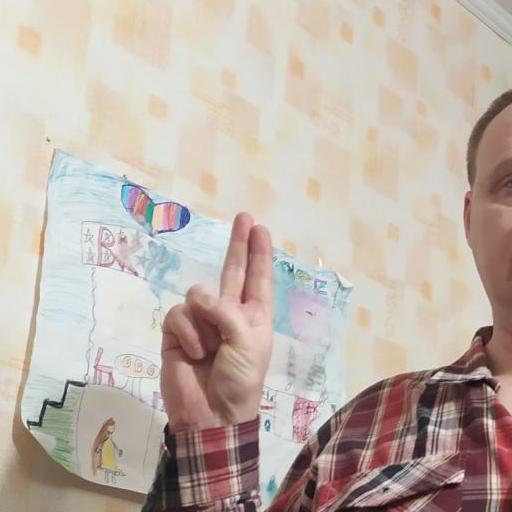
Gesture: two_up